Caged (2020 film)

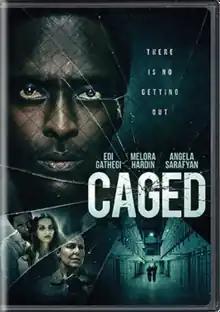
Official release poster

Caged is a 2020 American drama film directed by Aaron Fjellman and starring Edi Gathegi, Melora Hardin, Angela Sarafyan and Tony Amendola. Fjellman co-wrote the screenplay with James 'Doc' Mason. The film was produced by Pete Kirtley, Aaron Fjellman, Matthew Temple and Jessa Zarubica.